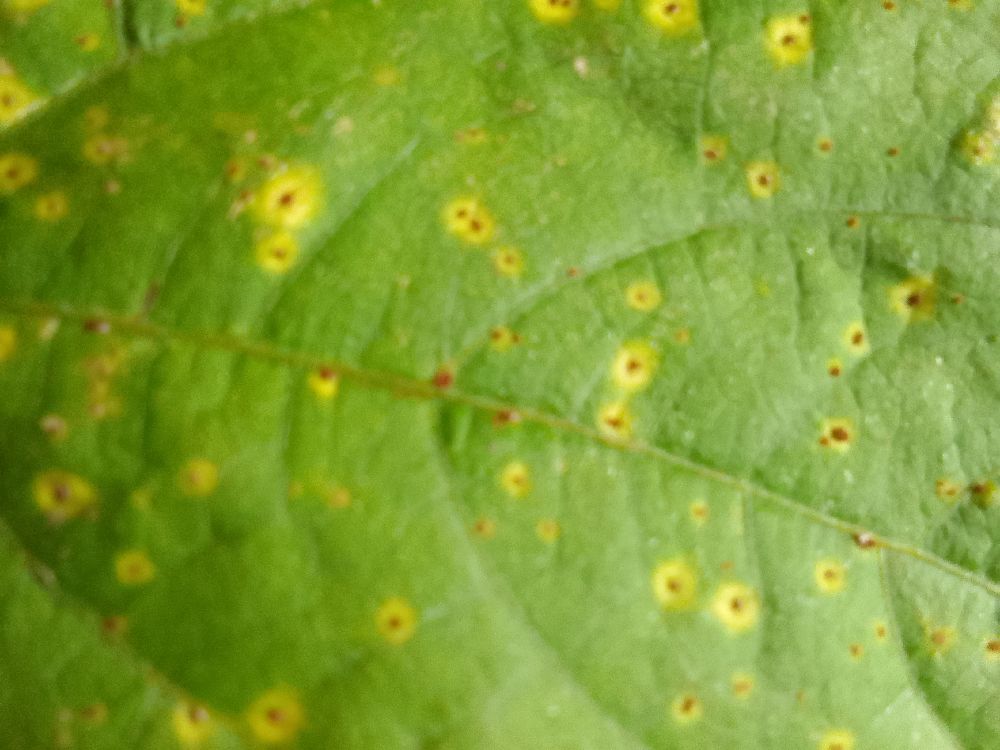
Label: rust